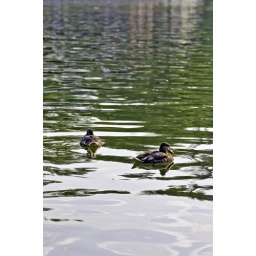
A couple of brown ducks swimming in the lake at the center of Cismigiu Gardens.